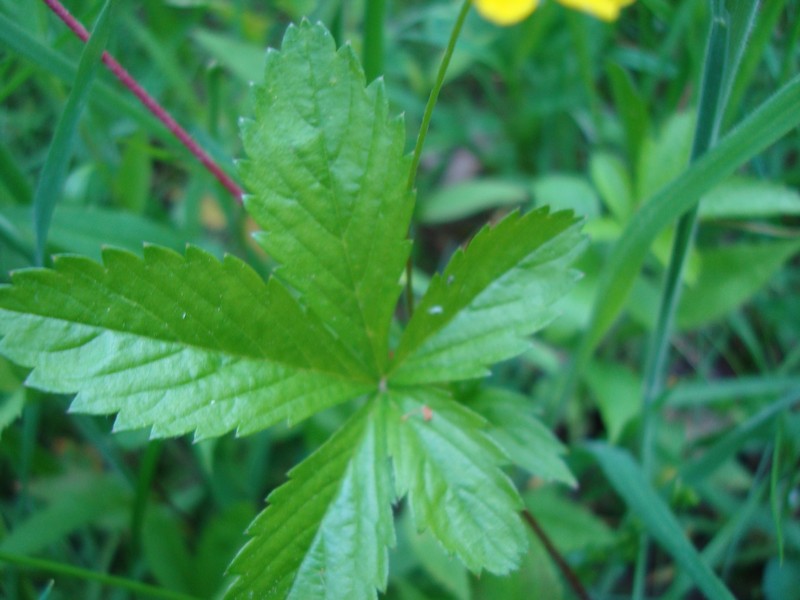
Labels: Strawberry leaf, Strawberry leaf, Strawberry leaf, Strawberry leaf